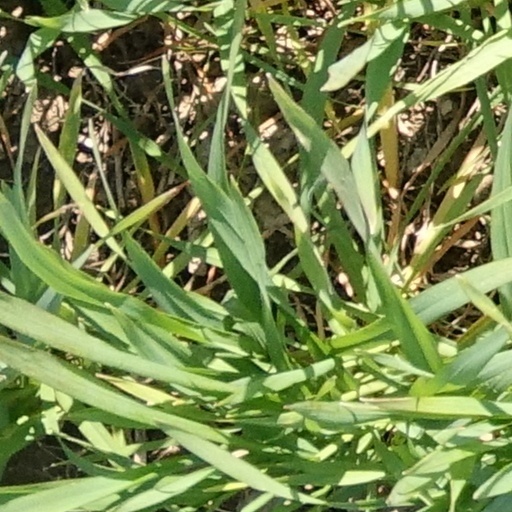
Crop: wheat